Bertrand d'Eschaud

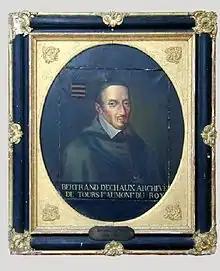

Bertrand d'Eschaud, d'Echaux, Etchauz, or des Chaux (1556 or 1557, Saint-Étienne-de-Baïgorry - 21 May 1641) was a French cleric and politician. He was bishop of Bayonne (1599-1617), then archbishop of Tours (1617-1641). Prélat-commandeur du Saint-Esprit, Bertrand d'Eschaud was almoner to his kinsman Henry IV of France and then to Louis XIII of France, who promised him a cardinalate.